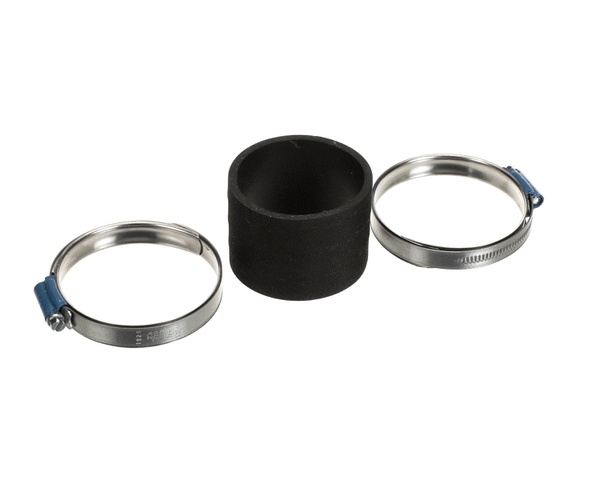
44.00.362S
44.00.362S
Brand: RATIONAL PARTS
Category: Home & Garden > Kitchen & Dining > Kitchen Appliance Accessories > Steam Table Accessories